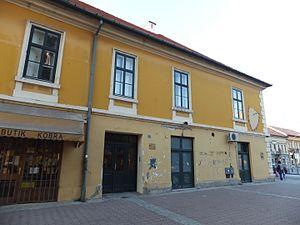
Les monuments culturels de grande importance sont les monuments de Serbie qui, par leur valeur, bénéficient d'un haut degré de protection.
Le bâtiment situé 3 rue Nikole Tesle à Pančevo est situé à Pančevo, dans la province de Voïvodine et dans le district du Banat méridional, en Serbie. Il est inscrit sur la liste des monuments culturels de grande importance de la République de Serbie.